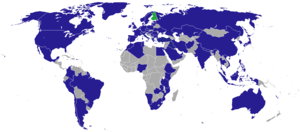
Nordens diplomatiske repræsentationer
Denne oversigt lister op udenrigske repræsentationer tilhørende de nordiske lande.